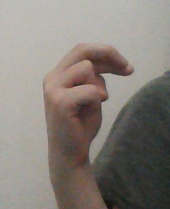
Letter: zay